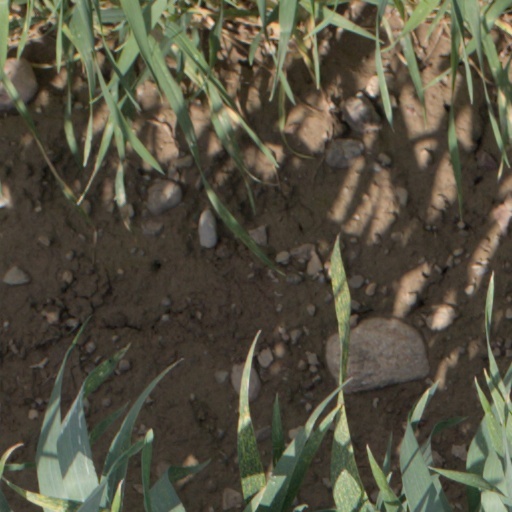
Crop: wheat